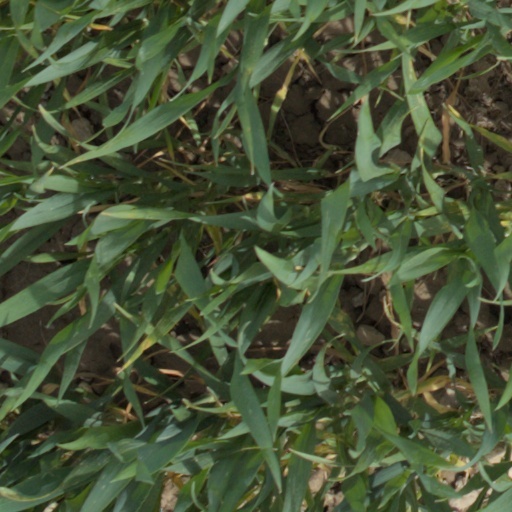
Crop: wheat